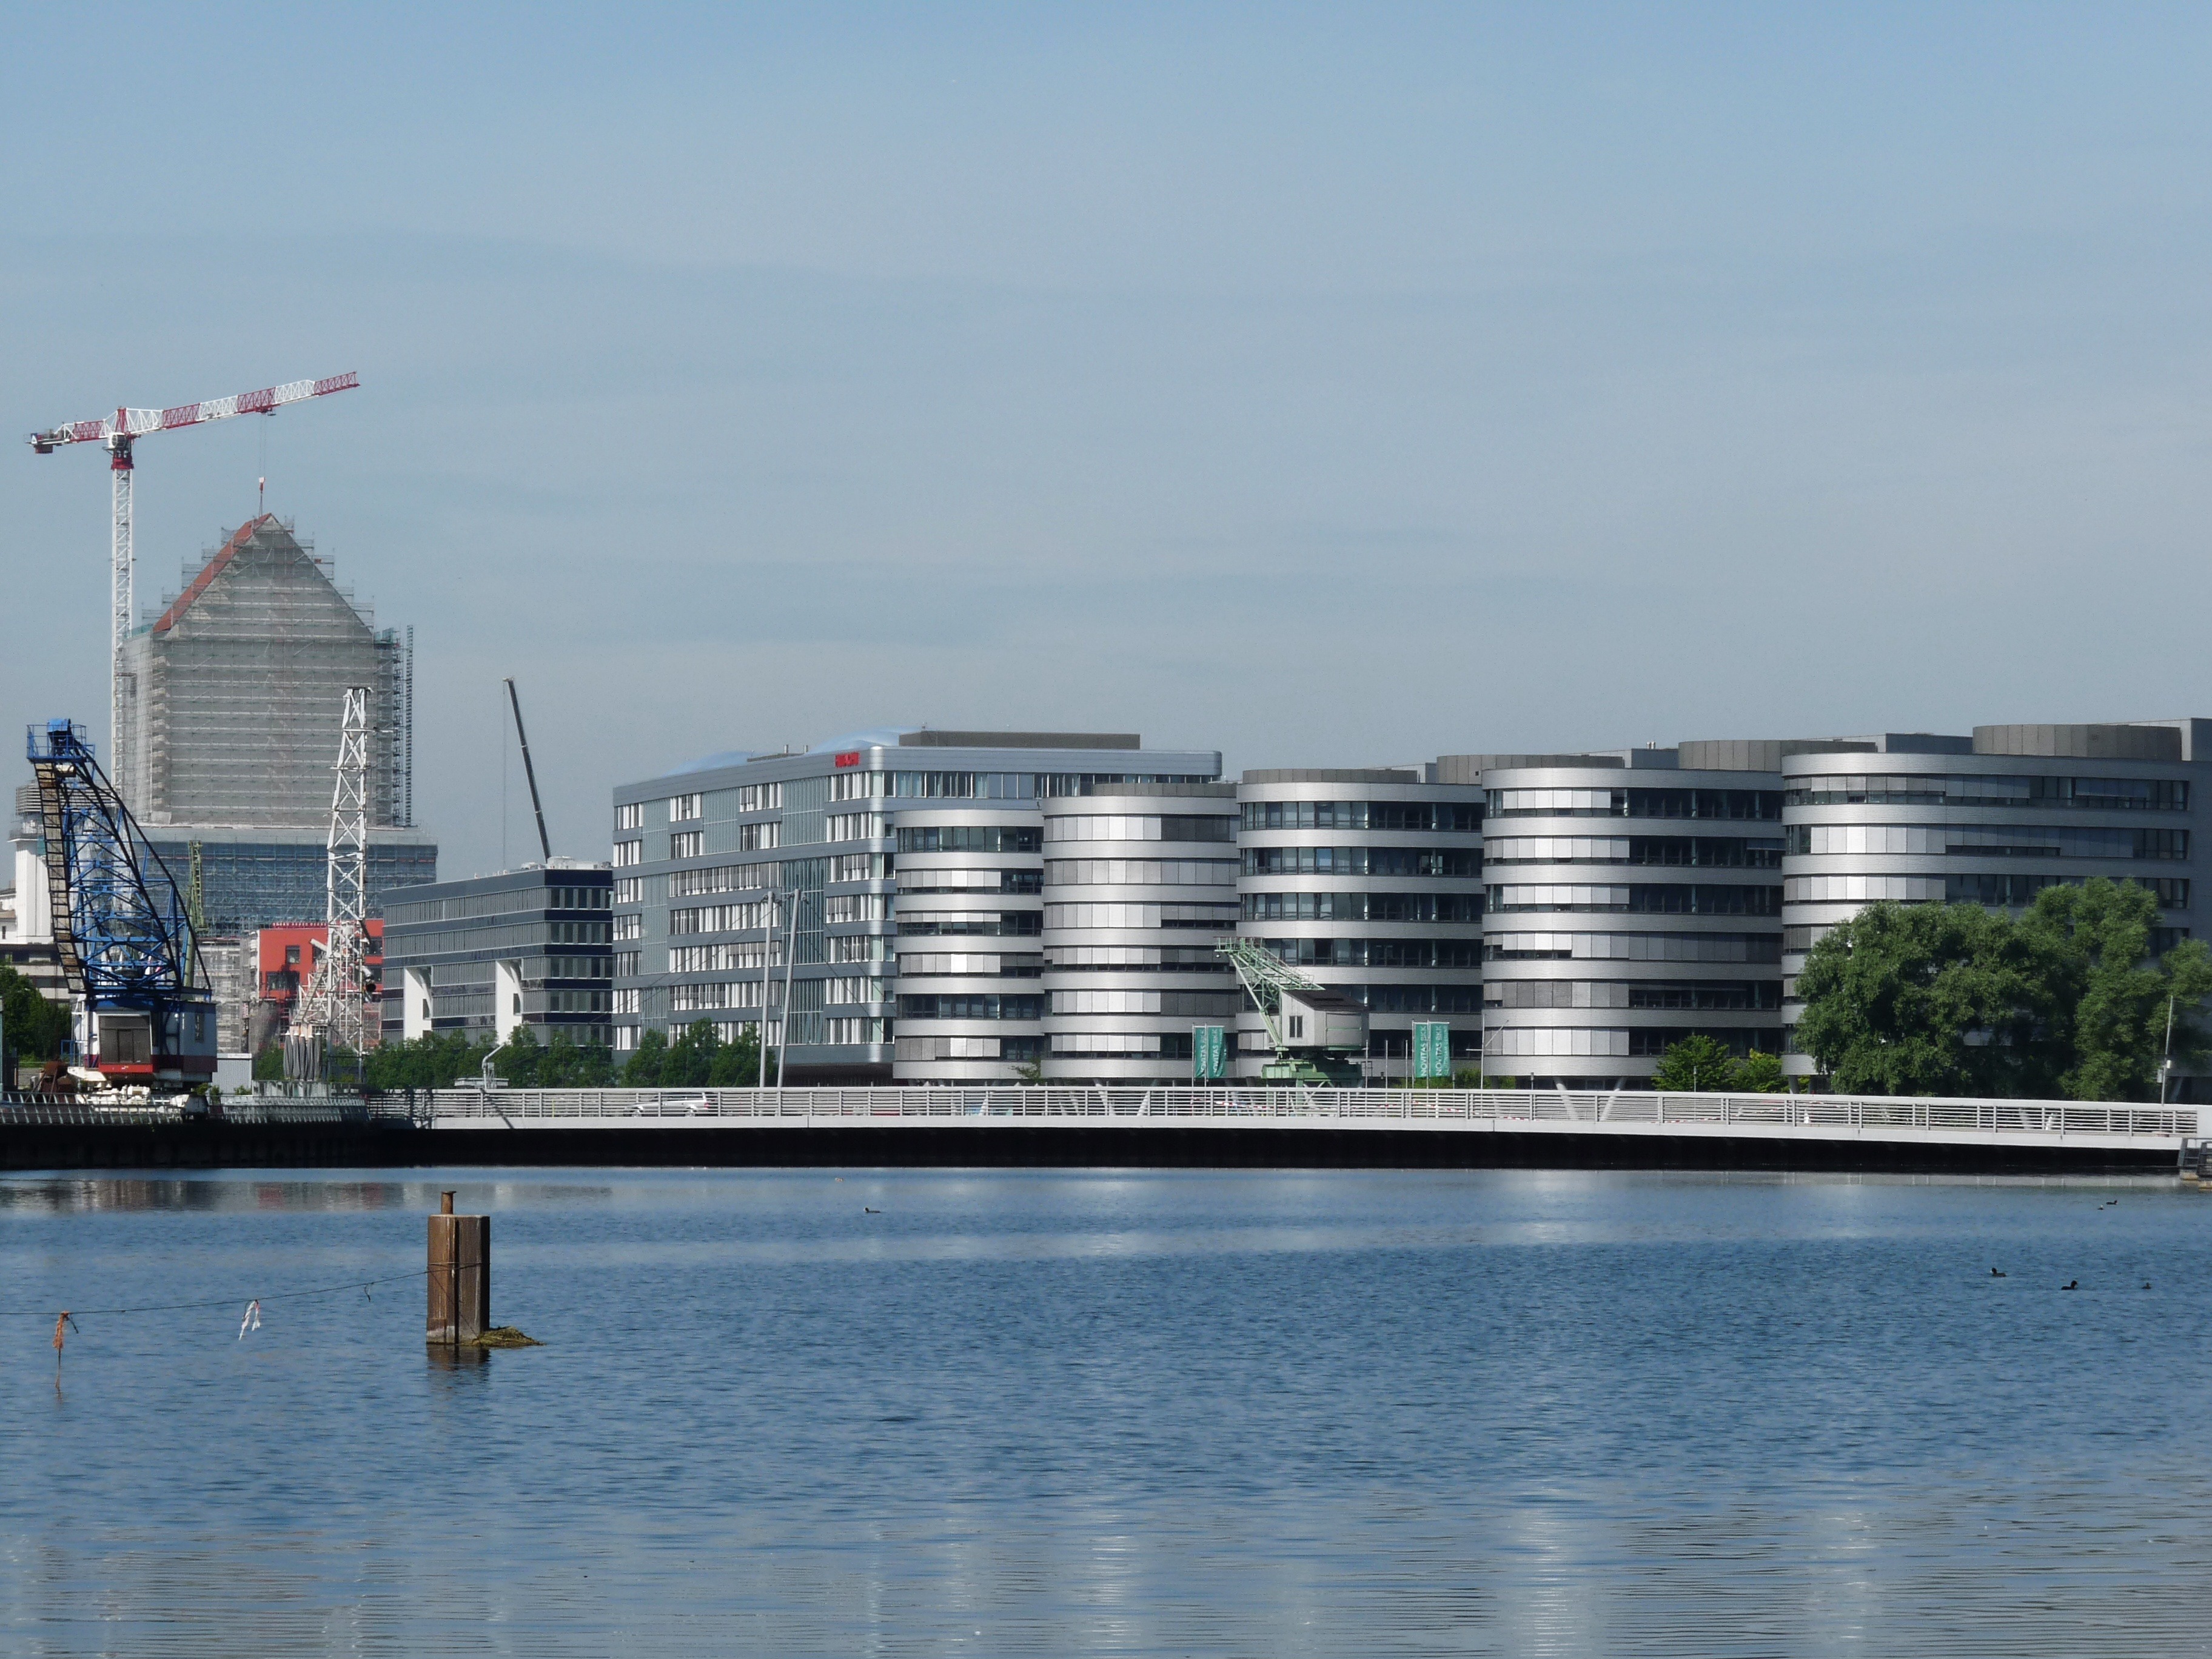
sea, coast, water, dock, architecture, skyline, building, skyscraper, cityscape, downtown, reflection, vehicle, bay, harbor, marina, port, modern, waterway, tower block, cranes, crane, duisburg, rheinland, ruhr area, north rhine westphalia, inner harbour, construction activity